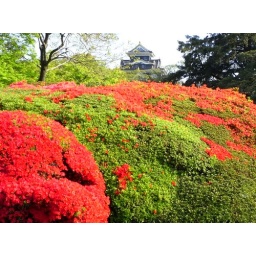
red Azalea bush in blossom with castle in Japan